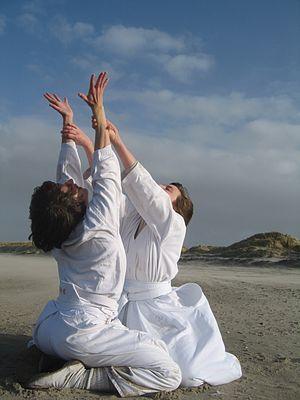
Le shintaido est un ensemble unique de mouvements permettant d’utiliser le corps comme moyen d’expression et de communication. Mêlant à la fois pratique physique et artistique, il a été créé au Japon dans les années 1960. Il plonge ses racines dans les arts martiaux japonais, la médecine chinoise et les techniques bouddhistes de méditation. Ses créateurs ont également été influencés par l'art contemporain et une forme très épurée de christianisme protestant.